Tenerife flood of 2002

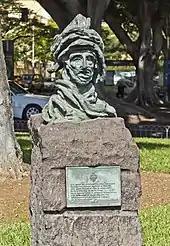
The bust in Santa Cruz that remembers the victims of the flood.

Eight people died as a result of the floods, which affected 647 houses and 423 commercial buildings. There were 40,000 power outages (restored within 72 hours), and 90,000 landline telephone outages (restored within 24 hours, mobile phone outages lasting longer), as well as and water supply and sewer system failures. The Port of Santa Cruz de Tenerife and Tenerife North Airport were both closed by the floods, as was the Cabildo de Tenerife and schools for 38,000 students.